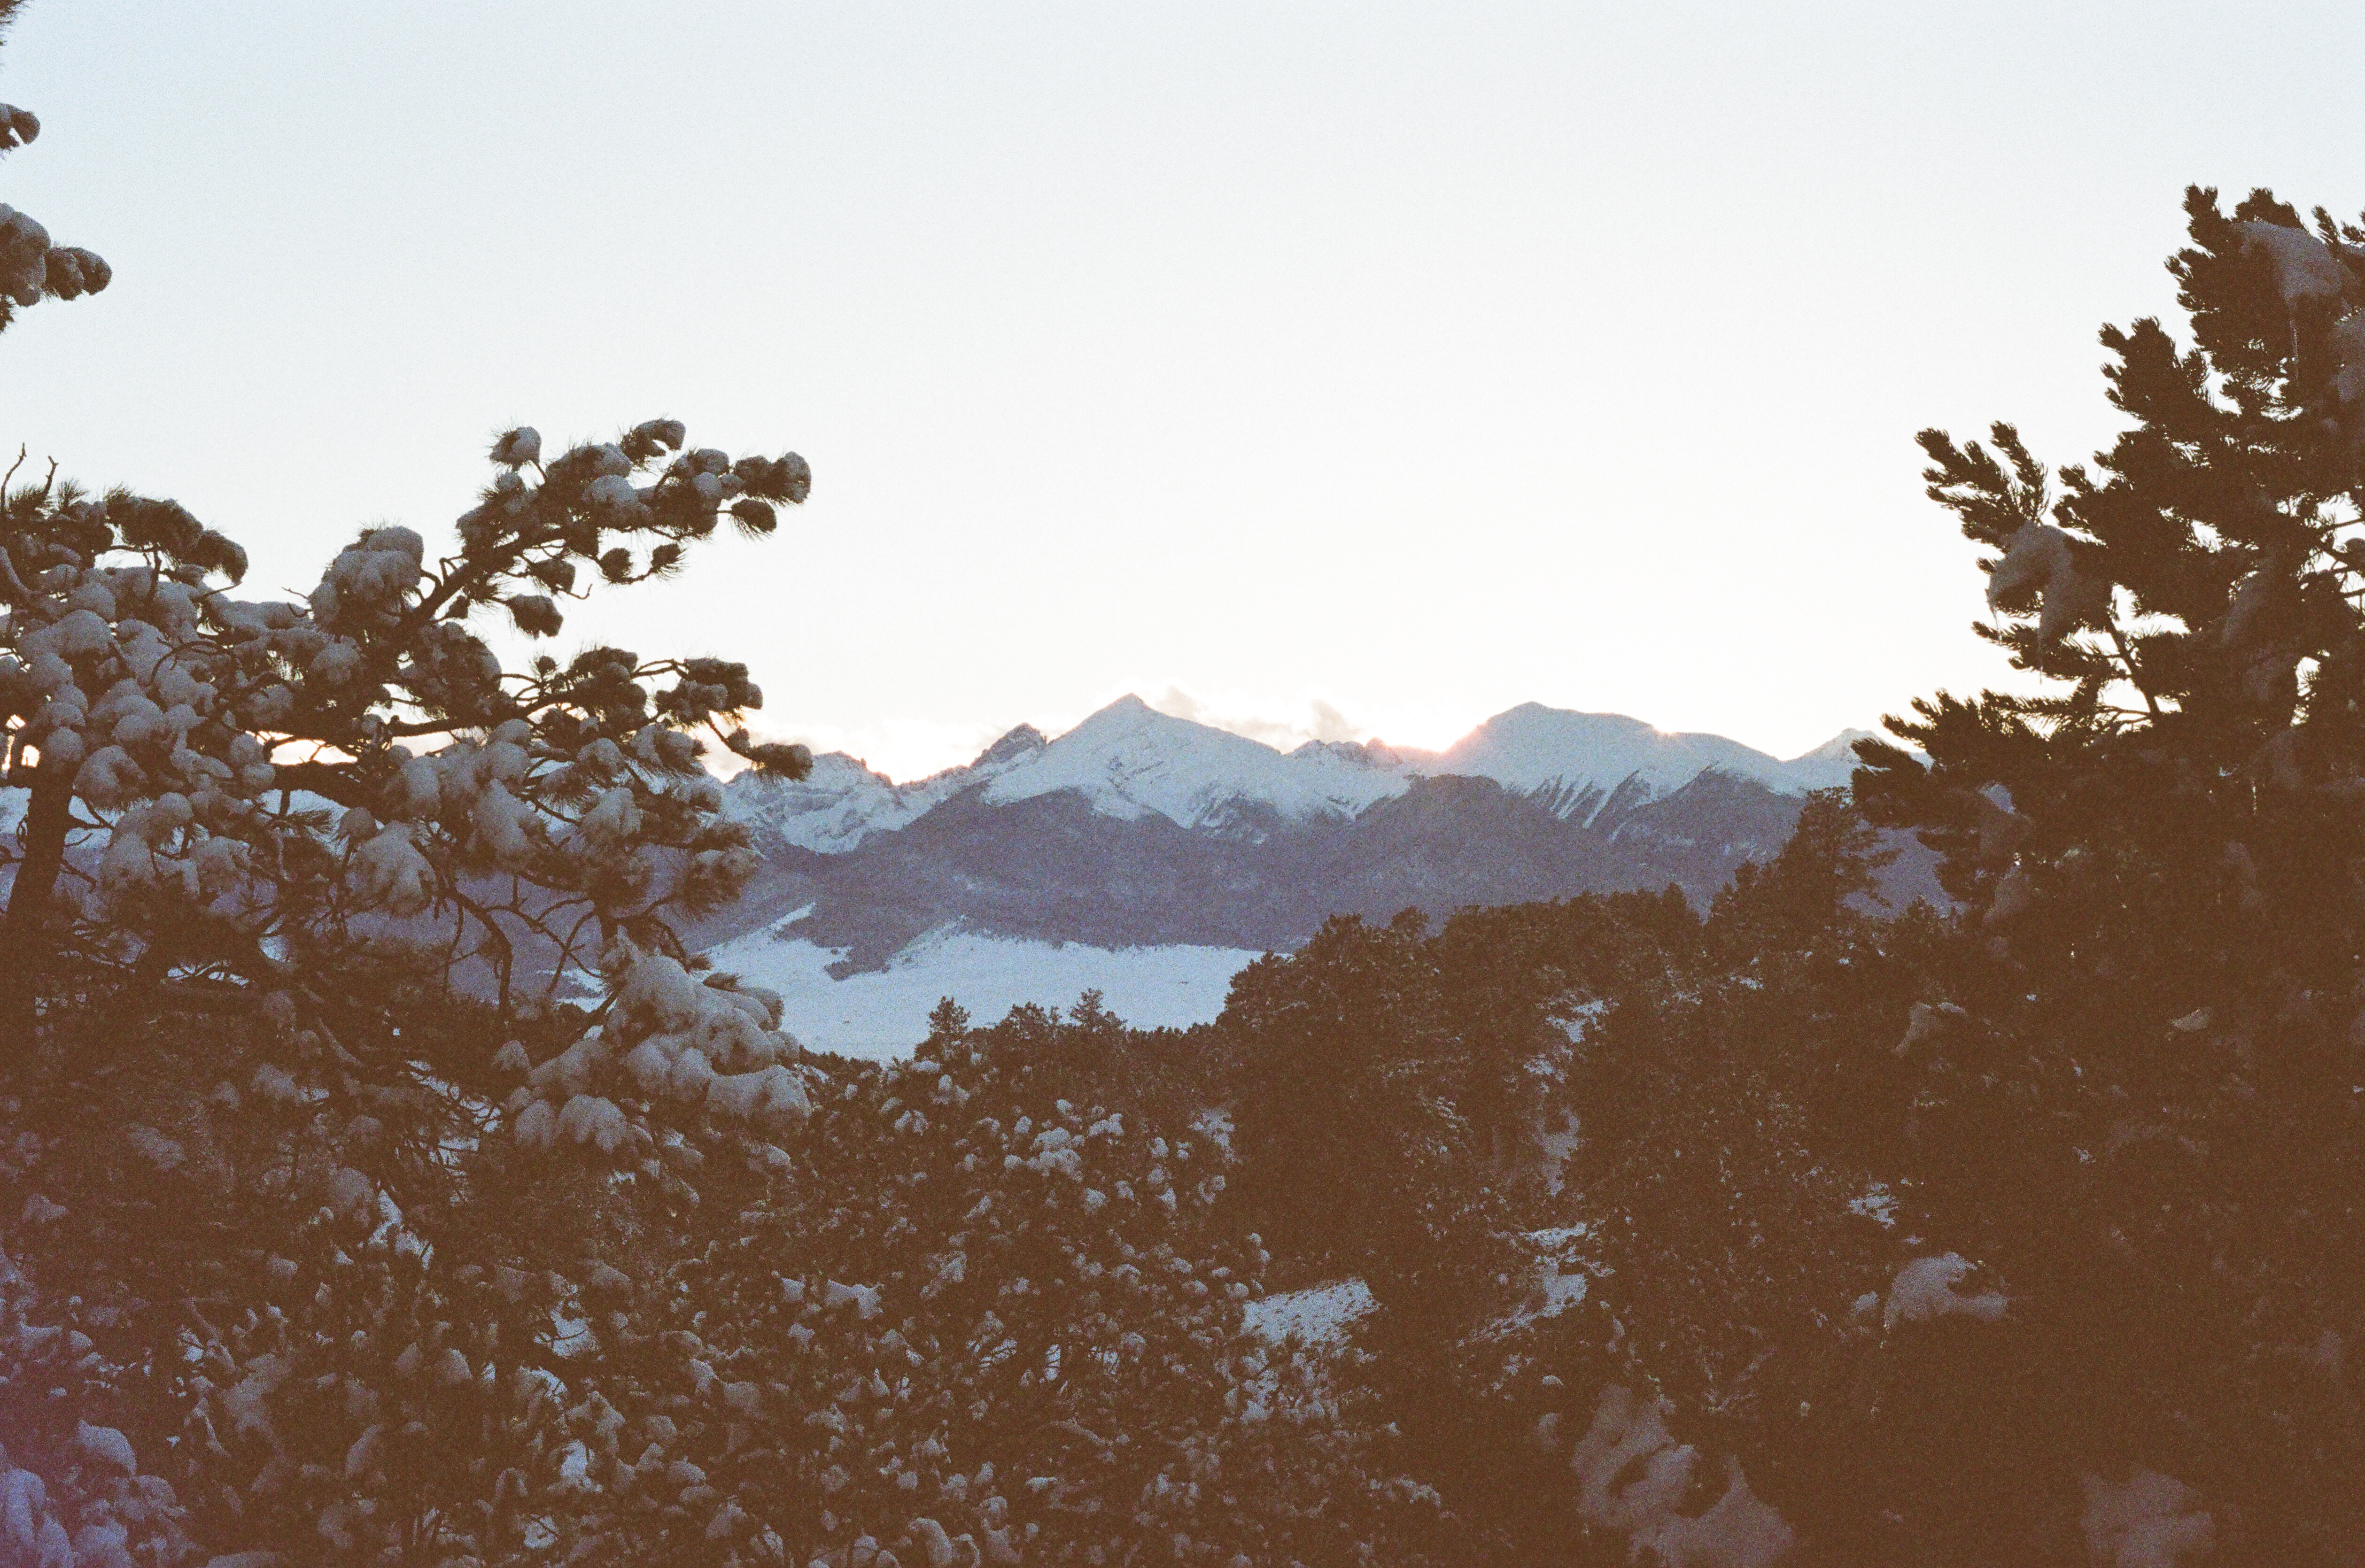
landscape, tree, nature, mountain, snow, winter, sky, sunrise, sunset, sunlight, morning, hill, dawn, dusk, twilight, season, mountains, ecosystem, atmospheric phenomenon, mountainous landforms